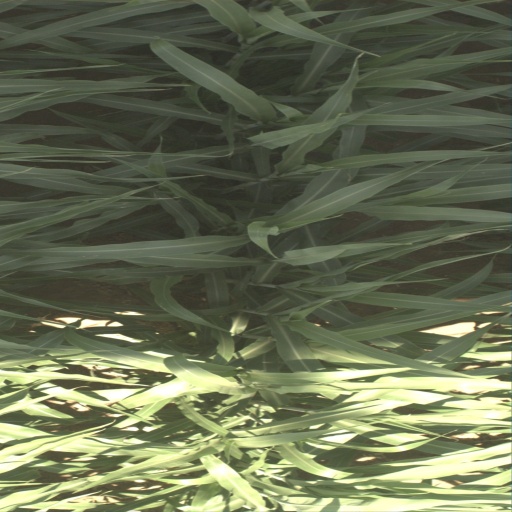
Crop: sorghum